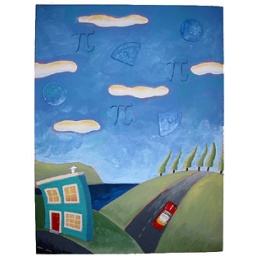
Plastic pies in the sky and a hot wheels car on the road...this was my house in Newfoundland